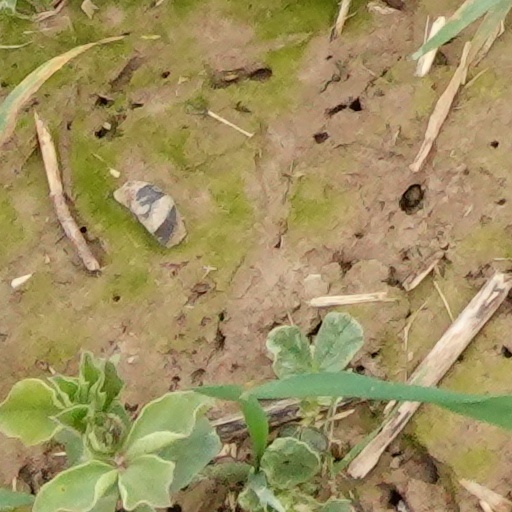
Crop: wheat